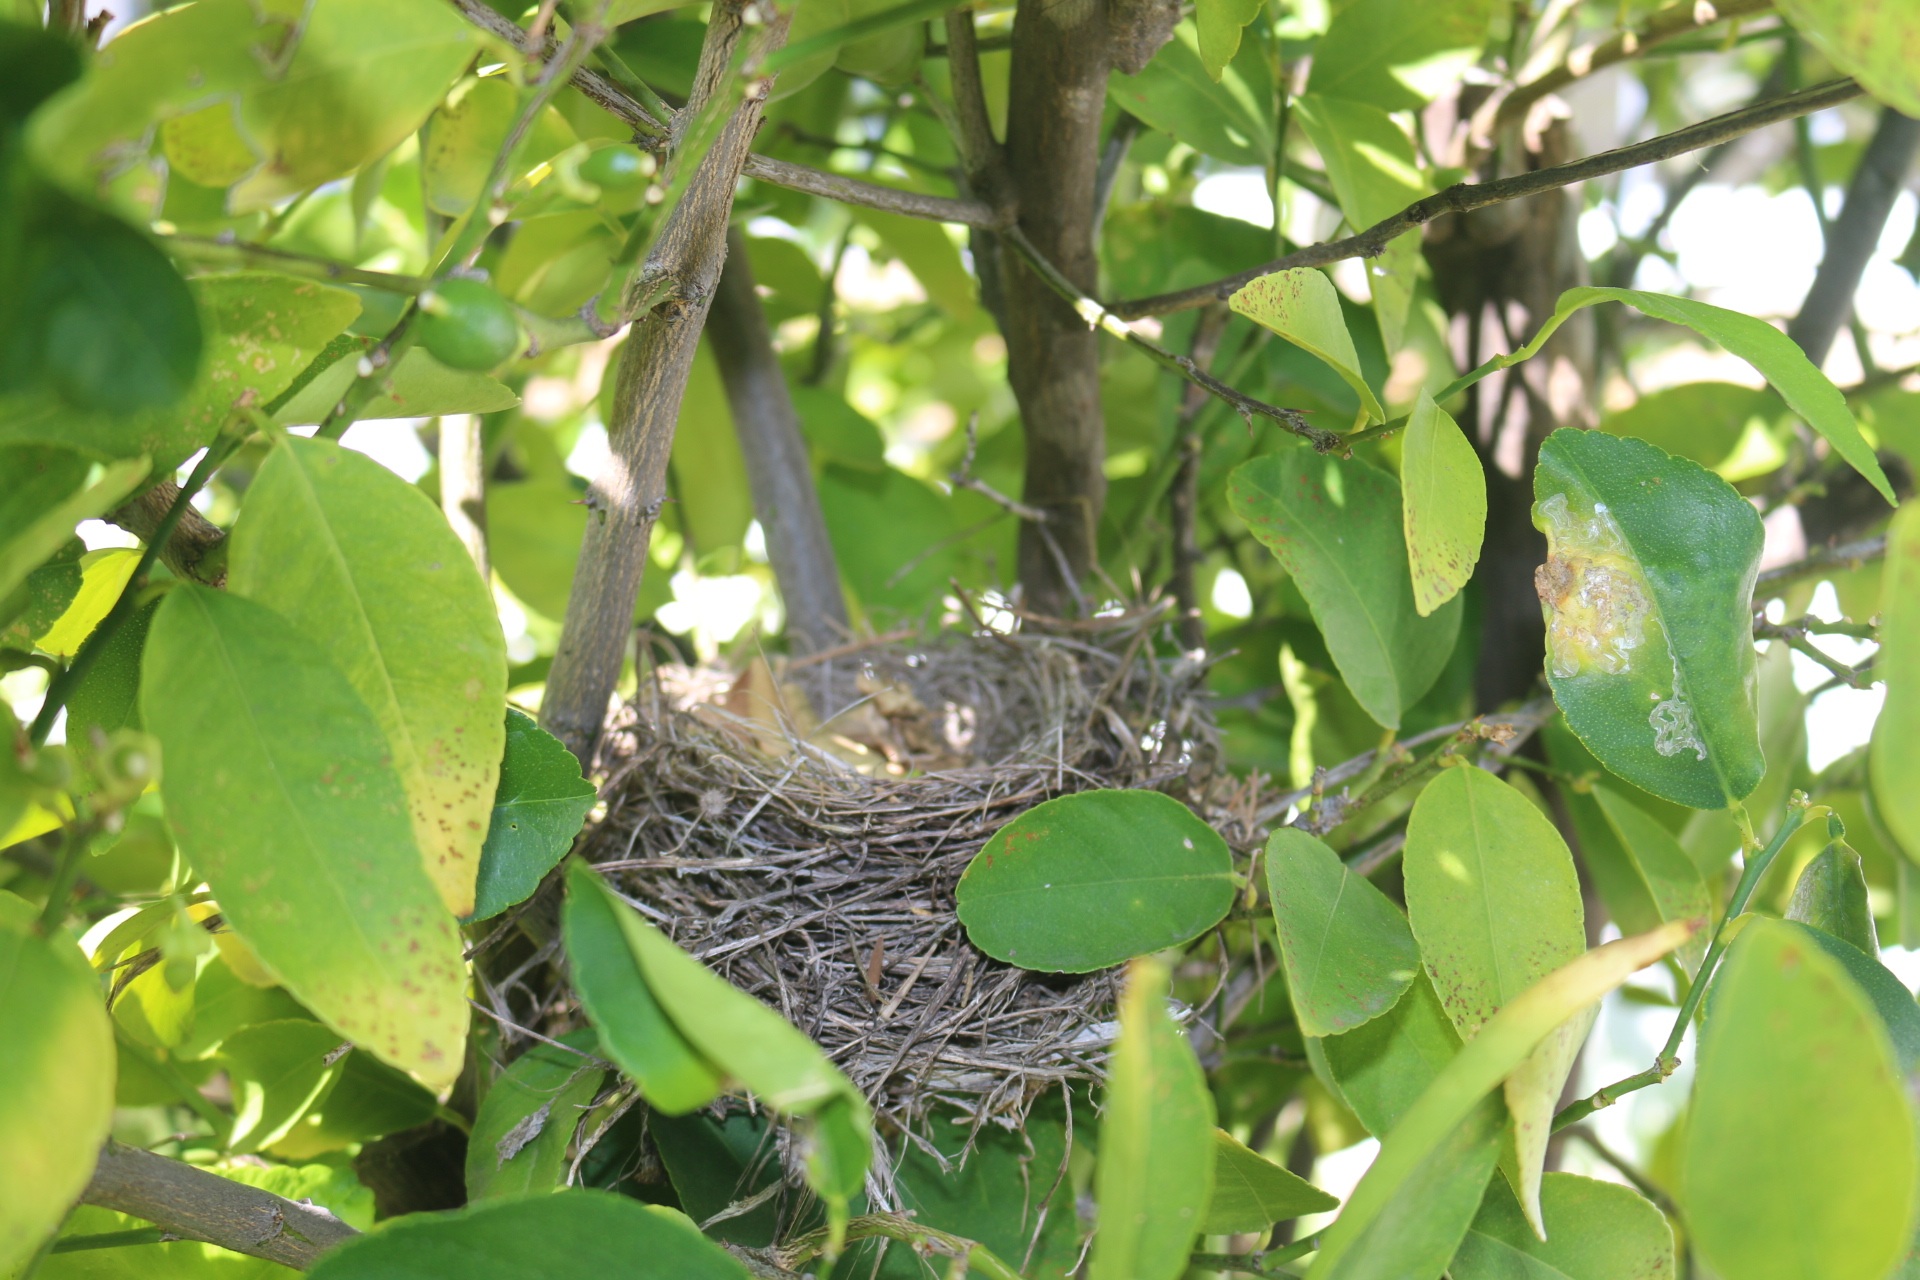
tree, nature, outdoor, branch, plant, fruit, leaf, flower, summer, wildlife, food, produce, twig, wooden, bird nest, nest, bird's nest, flowering plant, land plant